E and F-class destroyer

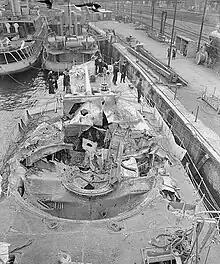
The damage suffered by "Escapade" after her Hedgehog prematurely detonated on 20 September 1943

When convoys to Russia resumed in December 1942, "Fury", "Forester", "Faulknor", "Eclipse", and "Echo" were assigned as escorts. "Fury", and "Eclipse" were detached to augment the escorts of the WAC in March–May 1943, joining their sisters, "Fame" and "Escapade", when German submarine attacks reached their peak. The former had already sunk on 17 February while escorting Convoy ONS 165. "Express", "Fortune" and "Foxhound" was assigned to the Eastern Fleet at the beginning of 1943, but the first two returned to Britain in February to begin refits, during which they were transferred to the Royal Canadian Navy and renamed "Gatineau" and "Saskatchewan" in June and May, respectively. "Foxhound" followed in August and was converted into an escort destroyer before being given to the Canadians in February 1944 and renamed "Qu'Appelle". "Forester" was assigned to Escort Group C1 of the WAC in June. "Escapade" was badly damaged by a premature detonation of her Hedgehog projectiles in September and was under repair until the end of 1944. "Faulknor", "Fury", "Echo", and "Eclipse" were transferred to the Mediterranean Fleet to escort the covering force during the invasion of Sicily in July and the subsequent landings in mainland Italy. "Faulknor", "Fury", and "Eclipse" participated in the Dodecanese Campaign after the surrender of Italy in September and the latter ship sank after hitting a mine on 24 October.